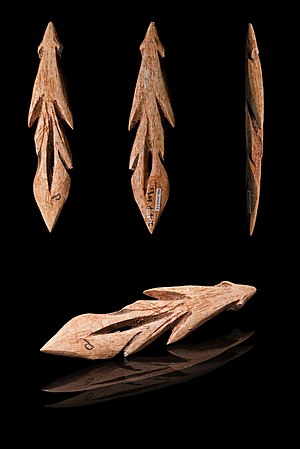
Harpun
Forhistorie
En harpun er et kastespyd med modhage og gerne en line til at indhale byttet.